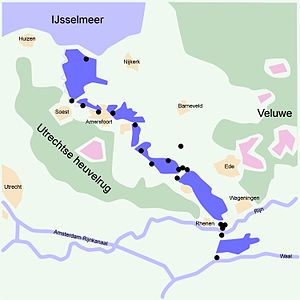
Slaget om Holland / Baggrund / Hollands forsvarsstrategi
Grebbe Linjen med oversvømmelserne i mørkeblå
Slaget om Holland var en del af Fall Gelb, den tyske invasion af Holland, Belgien, Luxembourg og Frankrig under 2. verdenskrig. Slaget varede fra den 10. til den 14. maj 1940, hvor den hollandske hovedstyrke kapitulerede. Hollandske styrker blev med med at kæmpe mod Wehrmacht i Holland indtil den 17. maj. Nazityskland holdt derefter Holland besat, og de sidste dele af Holland blev først befriet i maj 1945.